Alfred William Howitt

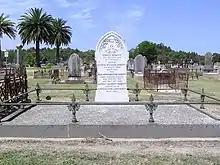
Alfred William Howitts grave site at the Bairnsdale Cemetery

In 1903, Howitt was awarded the Clarke Medal by the Royal Society of New South Wales; in 1904 he received the first Mueller Medal from the Royal Society of Victoria. A memorial fund established after his death was used to buy rare books on topics such as anthropology, geology, and botany for the library of the Royal Society; these books were inscribed ""Purchased from A. W. Howitt Memorial Fund"". He was appointed CMG in the 1906 Birthday Honours.